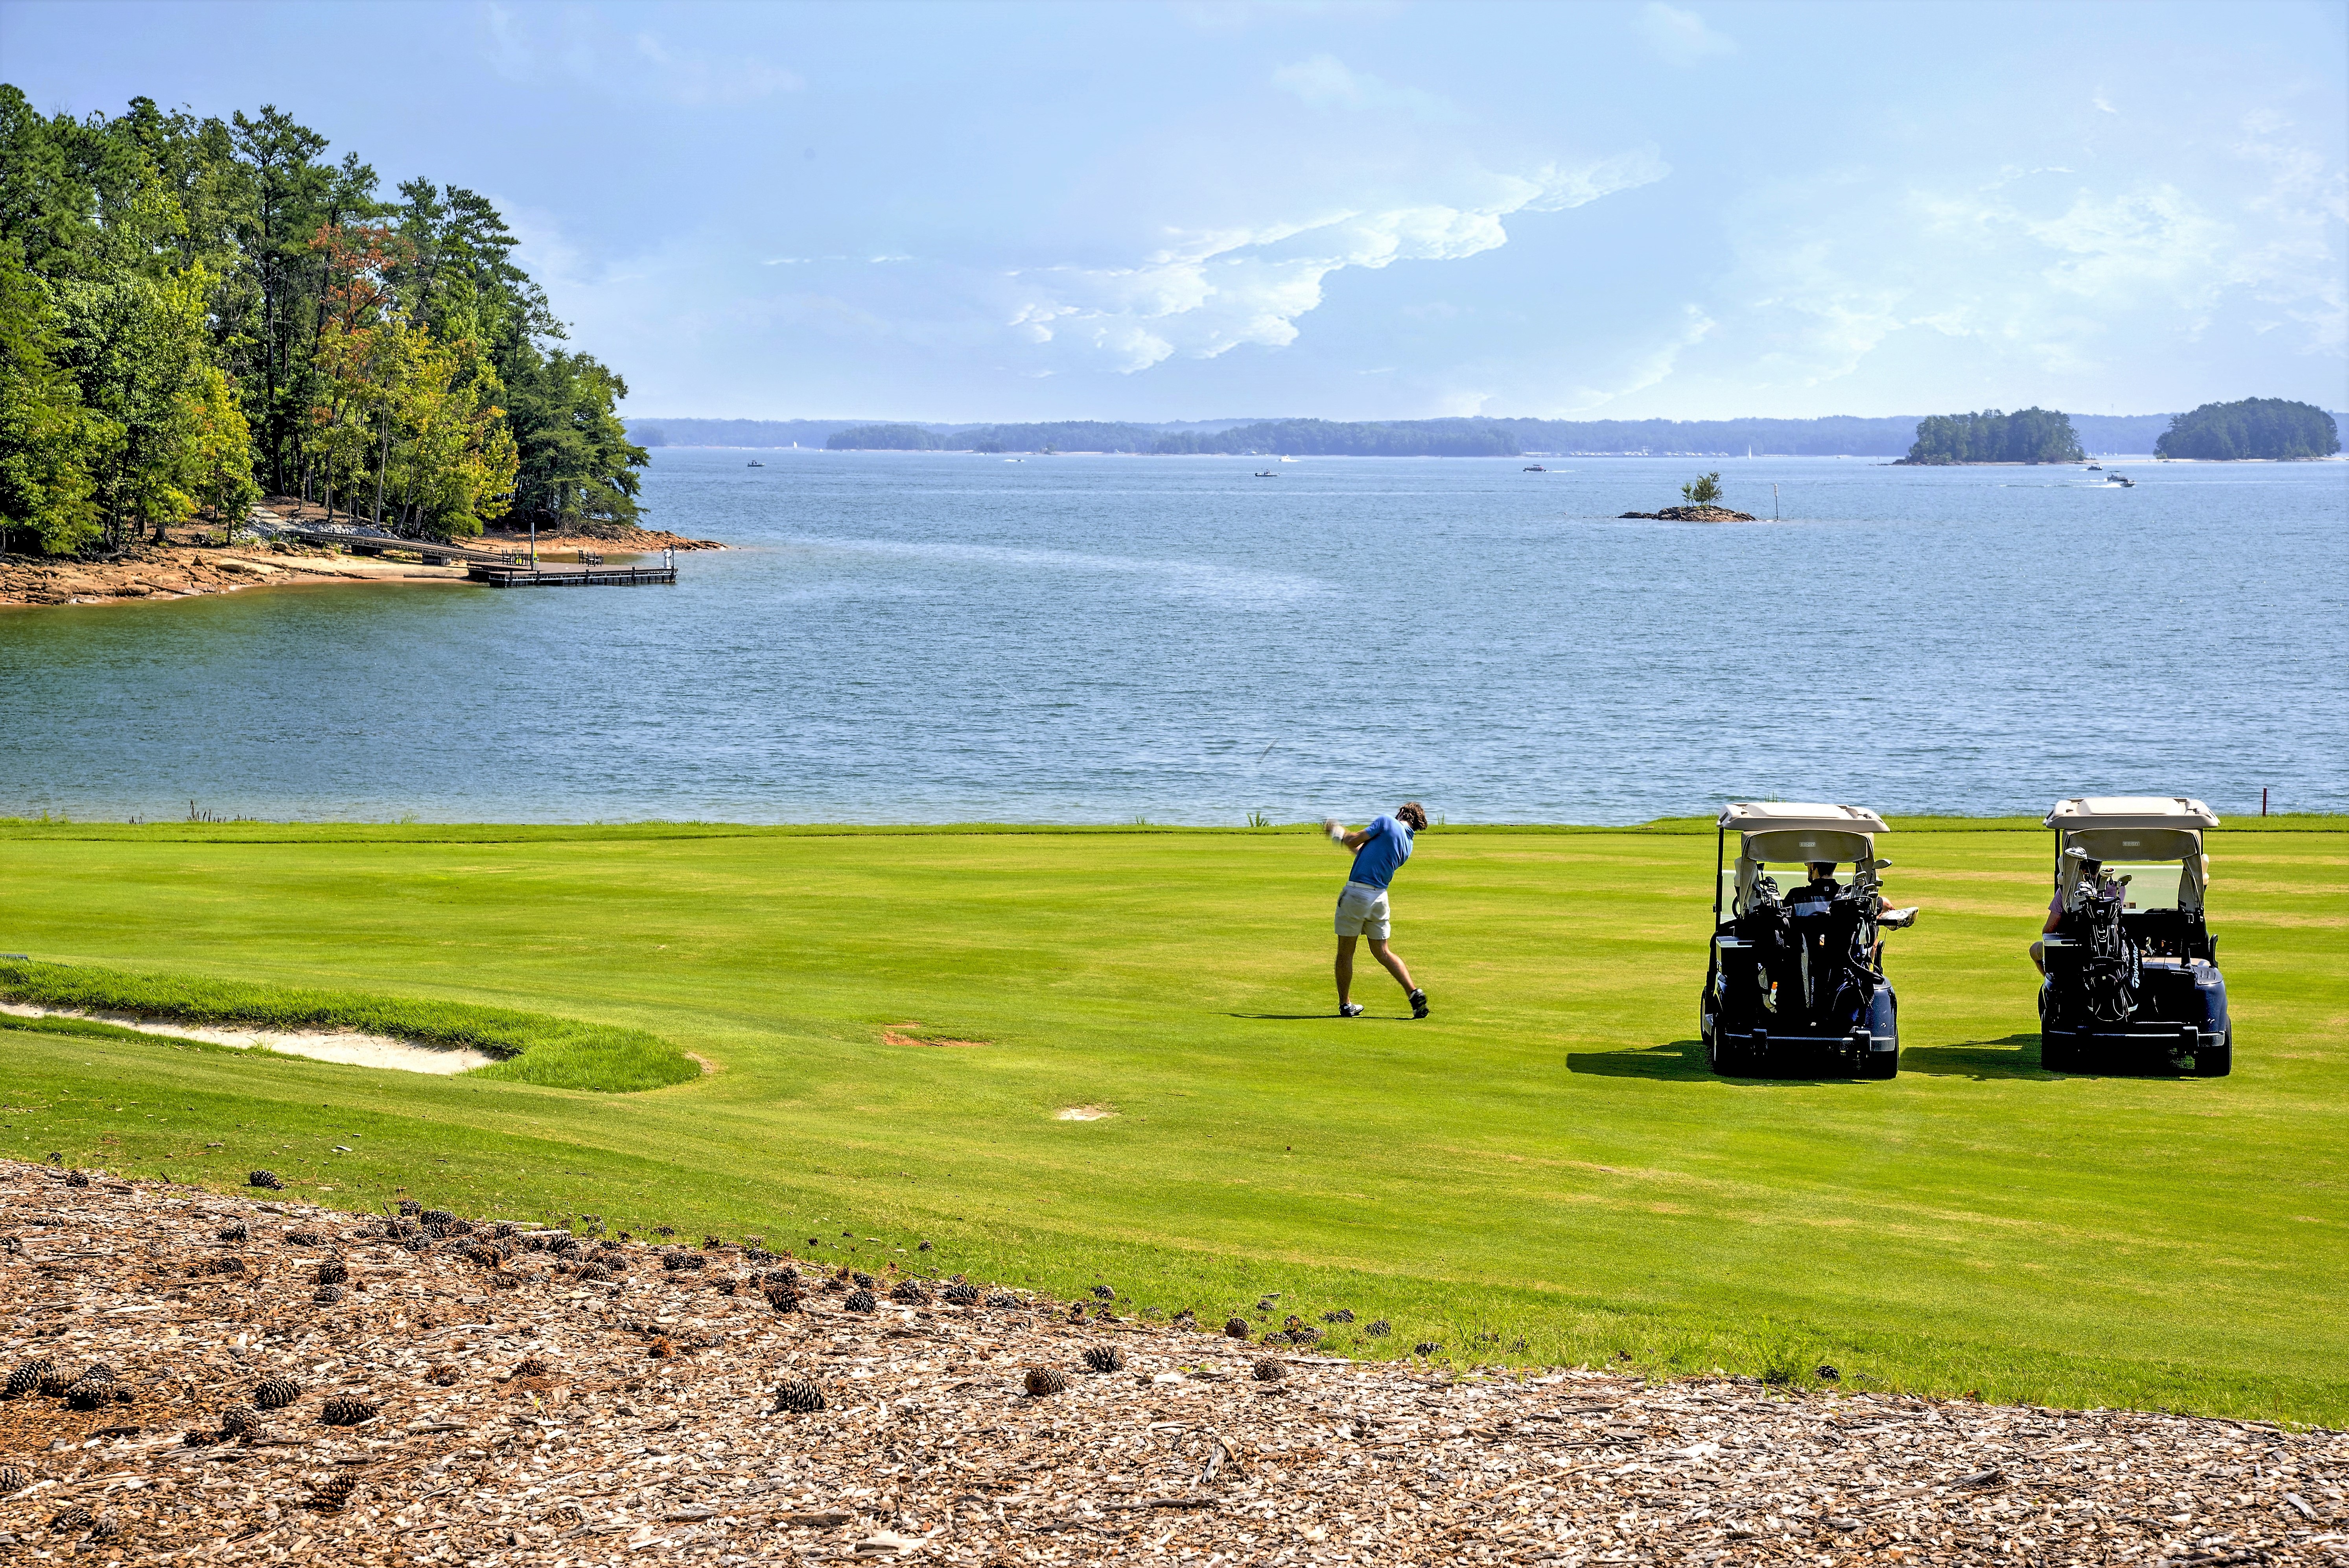
landscape, sea, coast, water, nature, structure, sky, lake, travel, recreation, peaceful, park, scenery, golf, golf course, sports, atlanta, lake lanier, outdoor recreation, sport venue